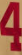
Number: 4